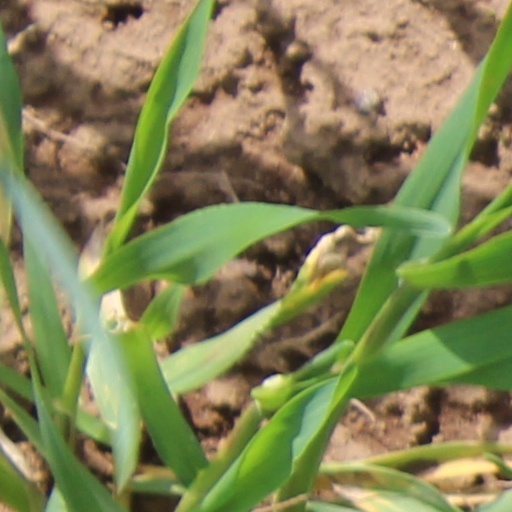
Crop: wheat